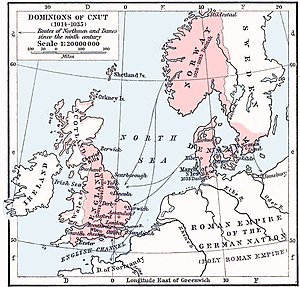
Danske besiddelser / Danelagen og Nordsøimperiet / Danelagen
Knud 2. Stores besiddelser, 1014-1035
Knud 2. Stores erobninger, 1014-1035.
Danmark eller den danske konge har gennem tiderne haft forskellige geografiske besiddelser, dels uden for landets folkelige grænser, dels i form af mistede landsdele. Danernes oprindelse er beskrevet i forskellige sagn, men ikke dokumenteret. Landet har ikke været samlet i tiden før Vikingetiden, og før det har der muligvis været tale om flere kongedømmer, herunder danernes rige med kongesæde i Lejre, og jydernes med sæde i Jelling.